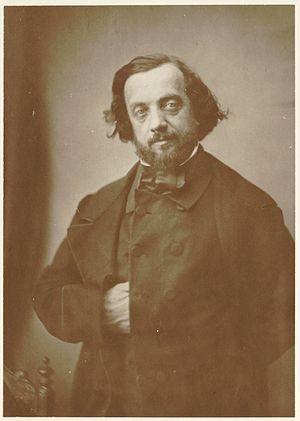
Portrait de Adolphe Appian
Adolphe Appian, pseudonyme de Jacques Barthélemy Appian, né le 23 août 1818 à Lyon, où il est mort le 29 avril 1898, est un peintre et graveur français de l'École lyonnaise.
Ils sont de Lyon ou ont marqué la ville de leur influence :